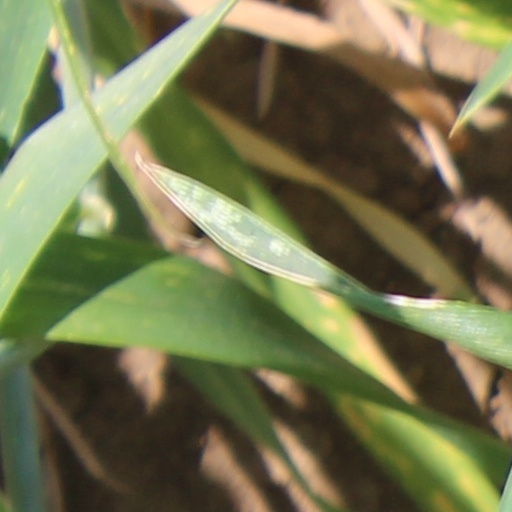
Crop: wheat